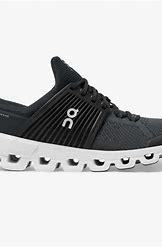
Brand: ON
Model: Cloudswift